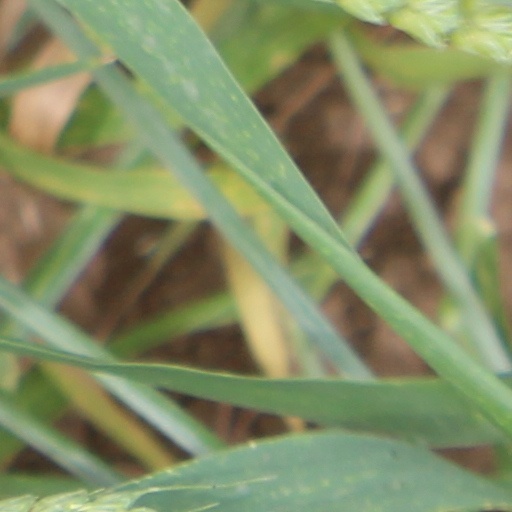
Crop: wheat